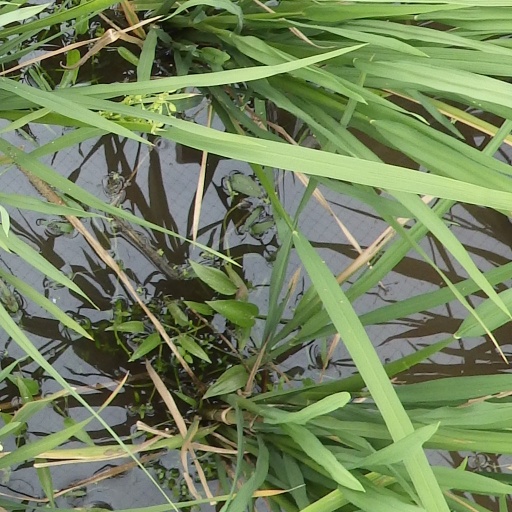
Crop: rice